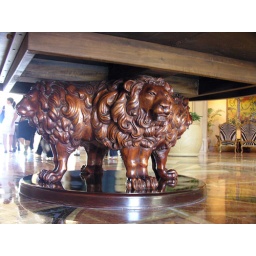
Carved lion table and zebra-skin chairs at Palace of the Lost City at Sun City resort in South Africa.